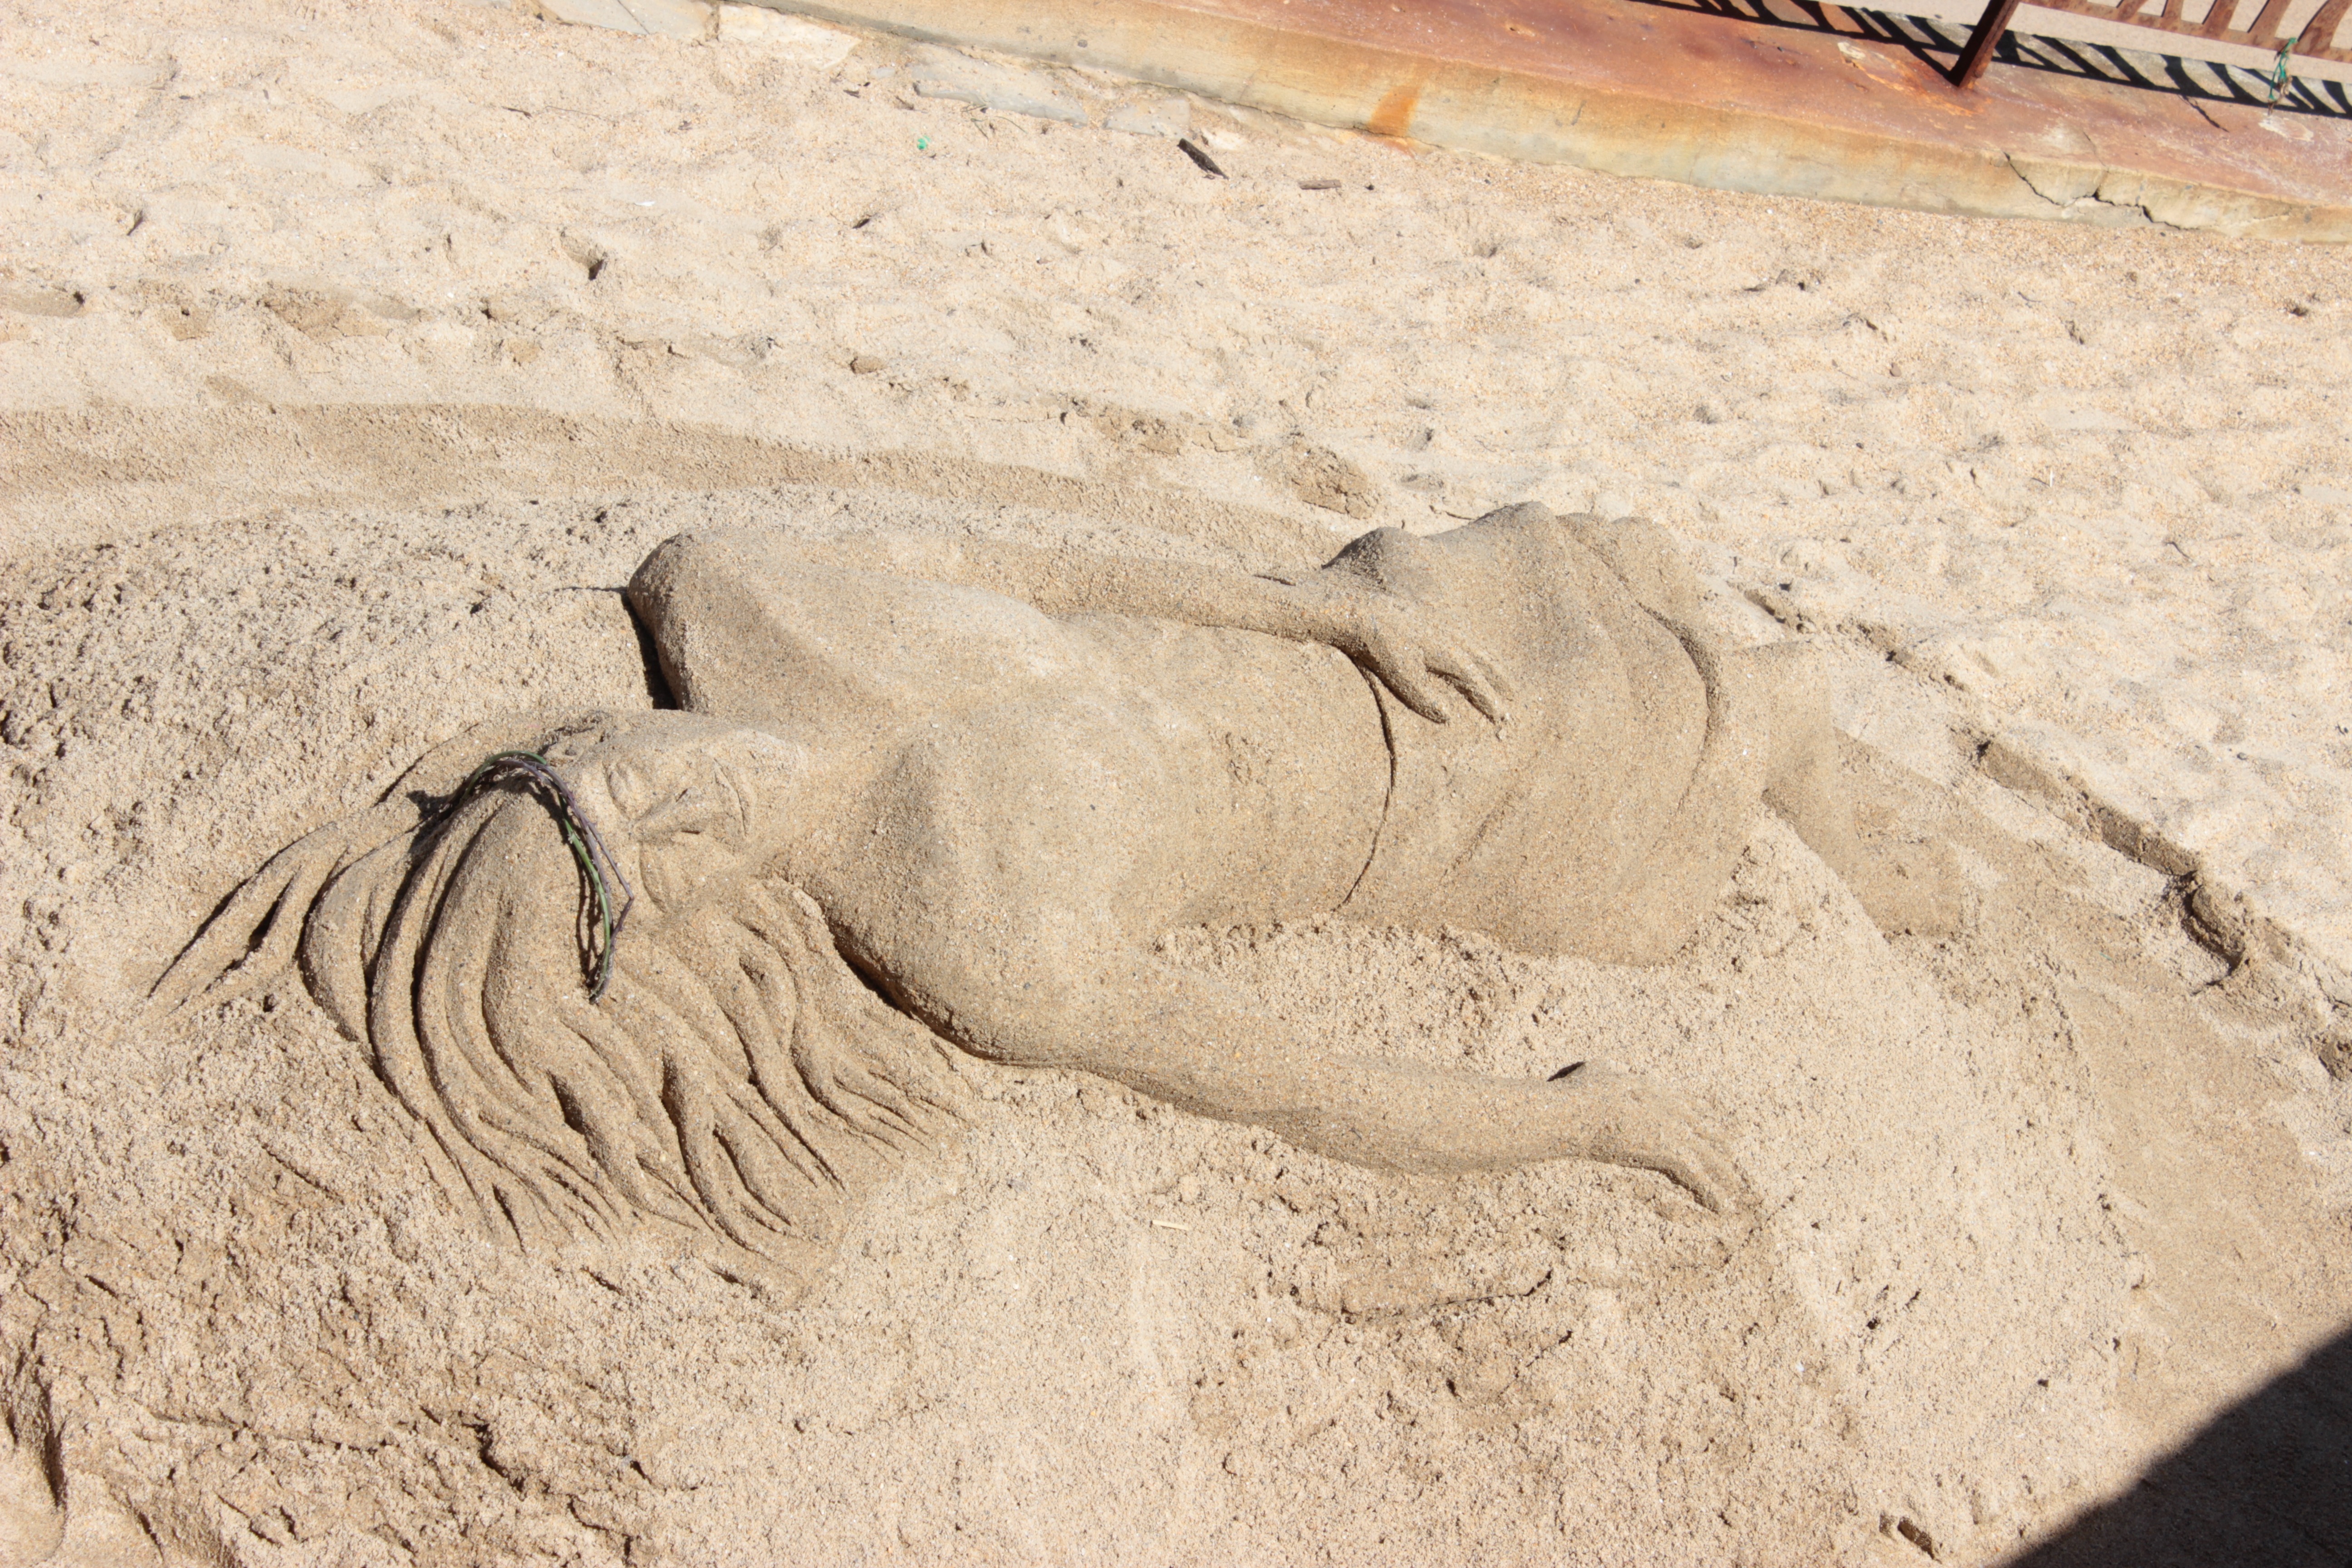
sand, rock, dune, soil, material, sculpture, art, geology, drawing, temple, carving, relief, soledad, sand dunes, stone carving, ancient history